Kiawah people

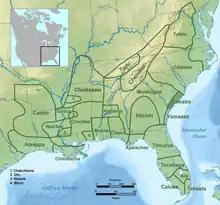
Tribal territory of the Cusabo during the 17th century highlighted

The Kiawah lived on or near the Ashley River from 1598 to 1682 and then on Kiawah Island from 1682 to 1695. Though the location of this is now unknown, the Kiawah were granted a land request for a reservation south of the Combahee River.